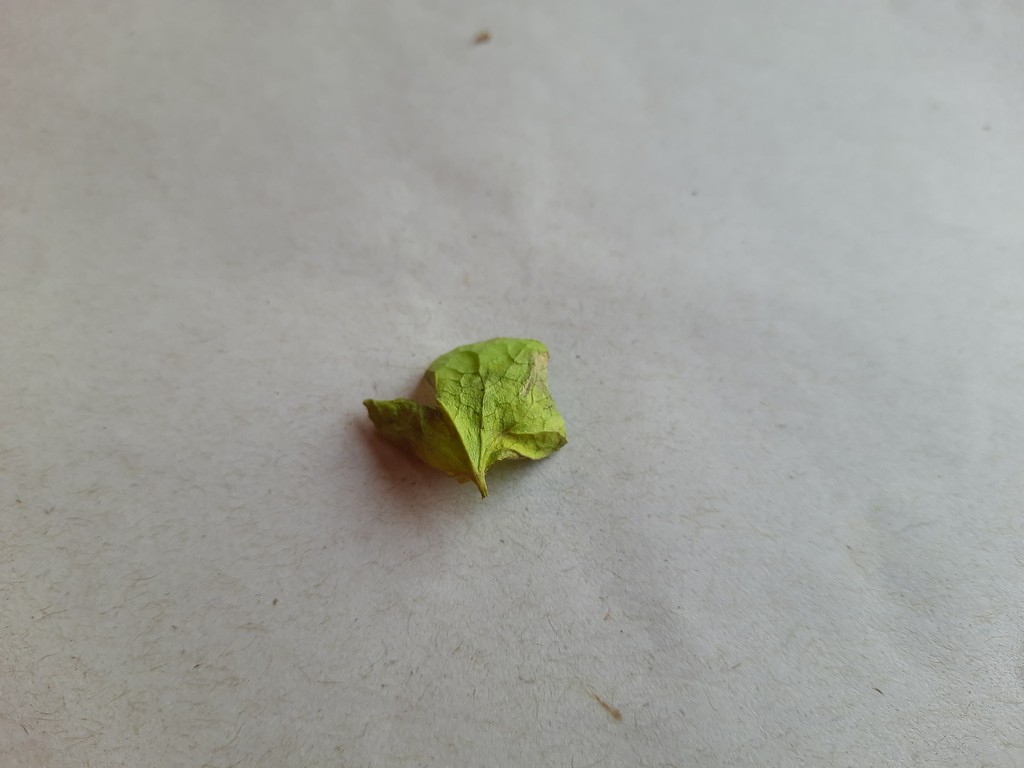
Label: Unhealthy